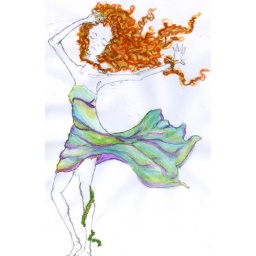
2007; girl on the beach in A Portrait of the Artist as a Young Man